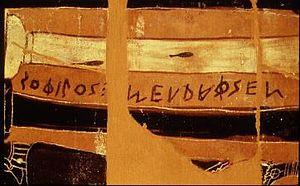
La céramique attique à figures noires désigne une production de céramique d'Athènes et de sa région, entre le début du VIIᵉ siècle et la fin du VIᵉ siècle av. J.-C..
Sophilos est l'un des plus célèbres peintre sur vase à figures noires de l'Athènes antique. Il est également le premier dont on connaisse le nom.